Yosemite National Park

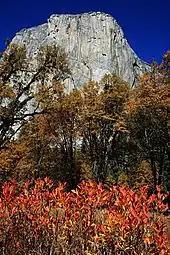
Yosemite in autumn

Yosemite is famous for its high concentration of waterfalls in a small area. Numerous sheer drops, glacial steps and hanging valleys in the park feature spectacular cascades, especially during April, May, and June (as the snow melts). Located in Yosemite Valley, Yosemite Falls is the fourth tallest waterfall in North America at according to the World Waterfall Database. Also in the valley is the much lower volume Ribbon Falls, which has the highest single vertical drop, . Perhaps the most prominent of the valley waterfalls is Bridalveil Fall. Wapama Falls in Hetch Hetchy Valley is another notable waterfall. Hundreds of ephemeral waterfalls become active in the park after heavy rains or melting snowpack.